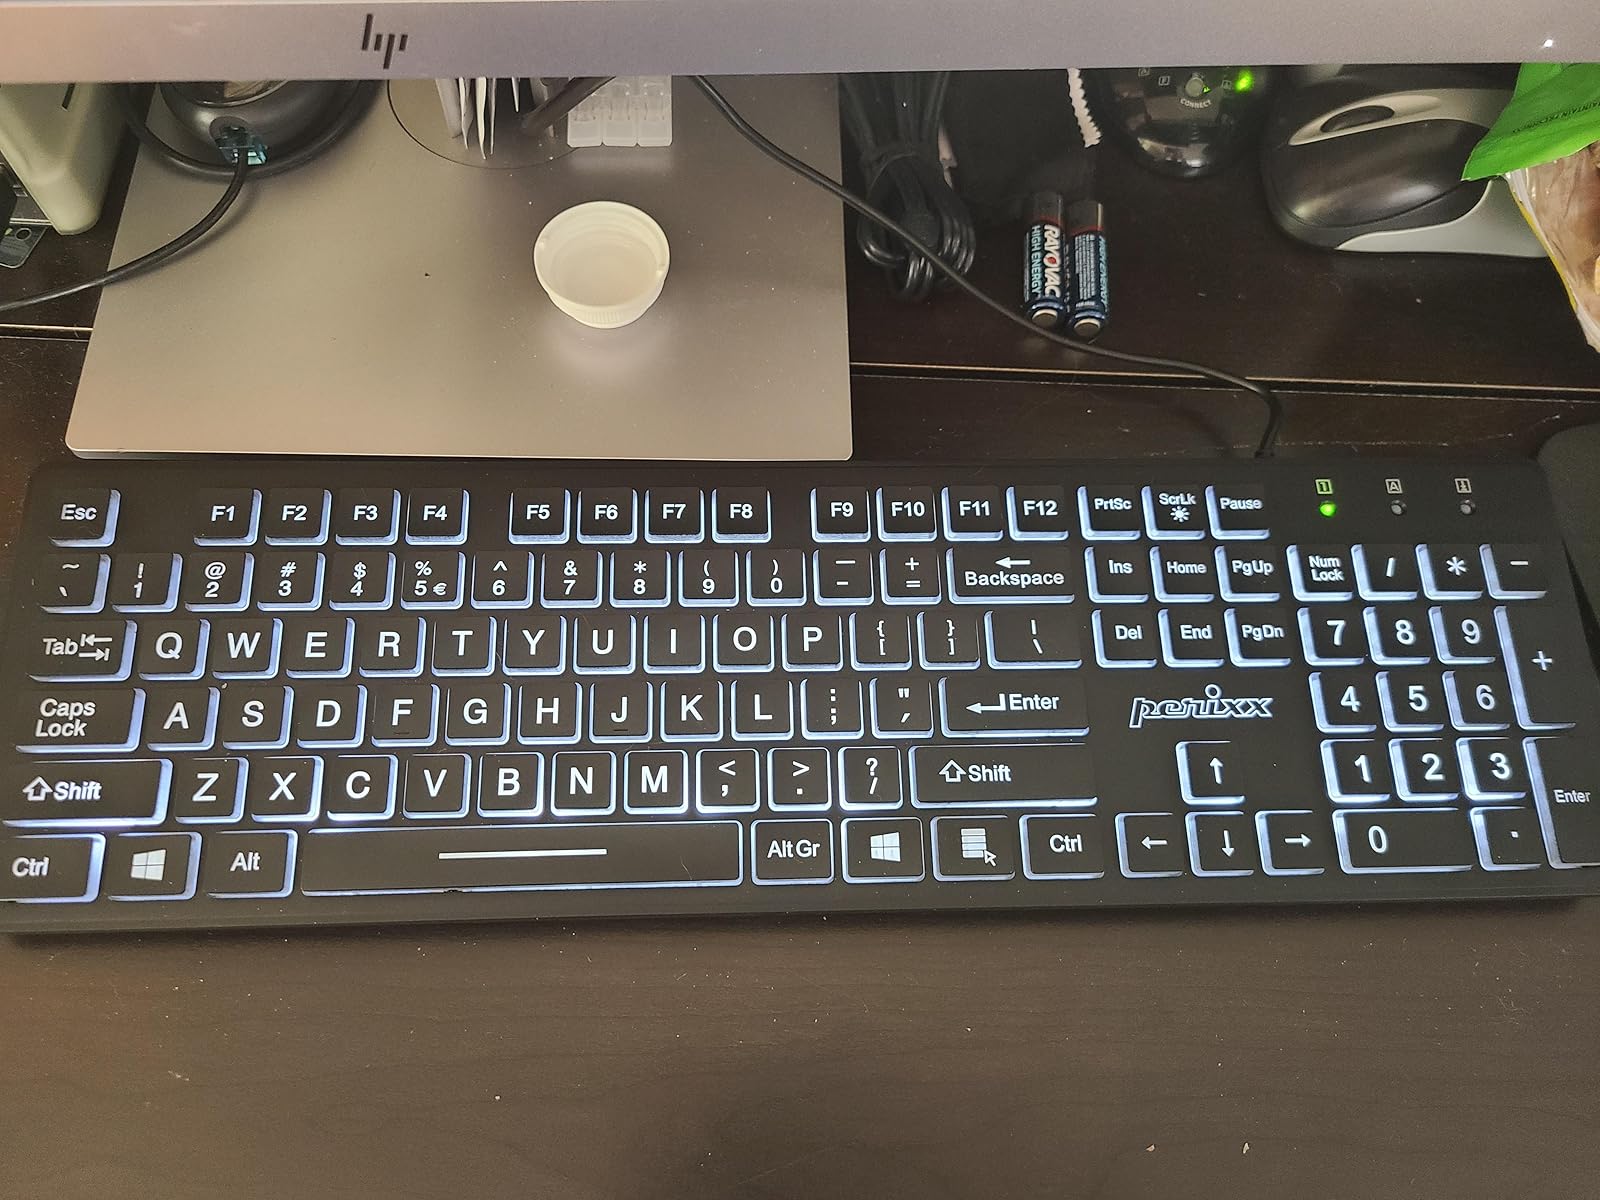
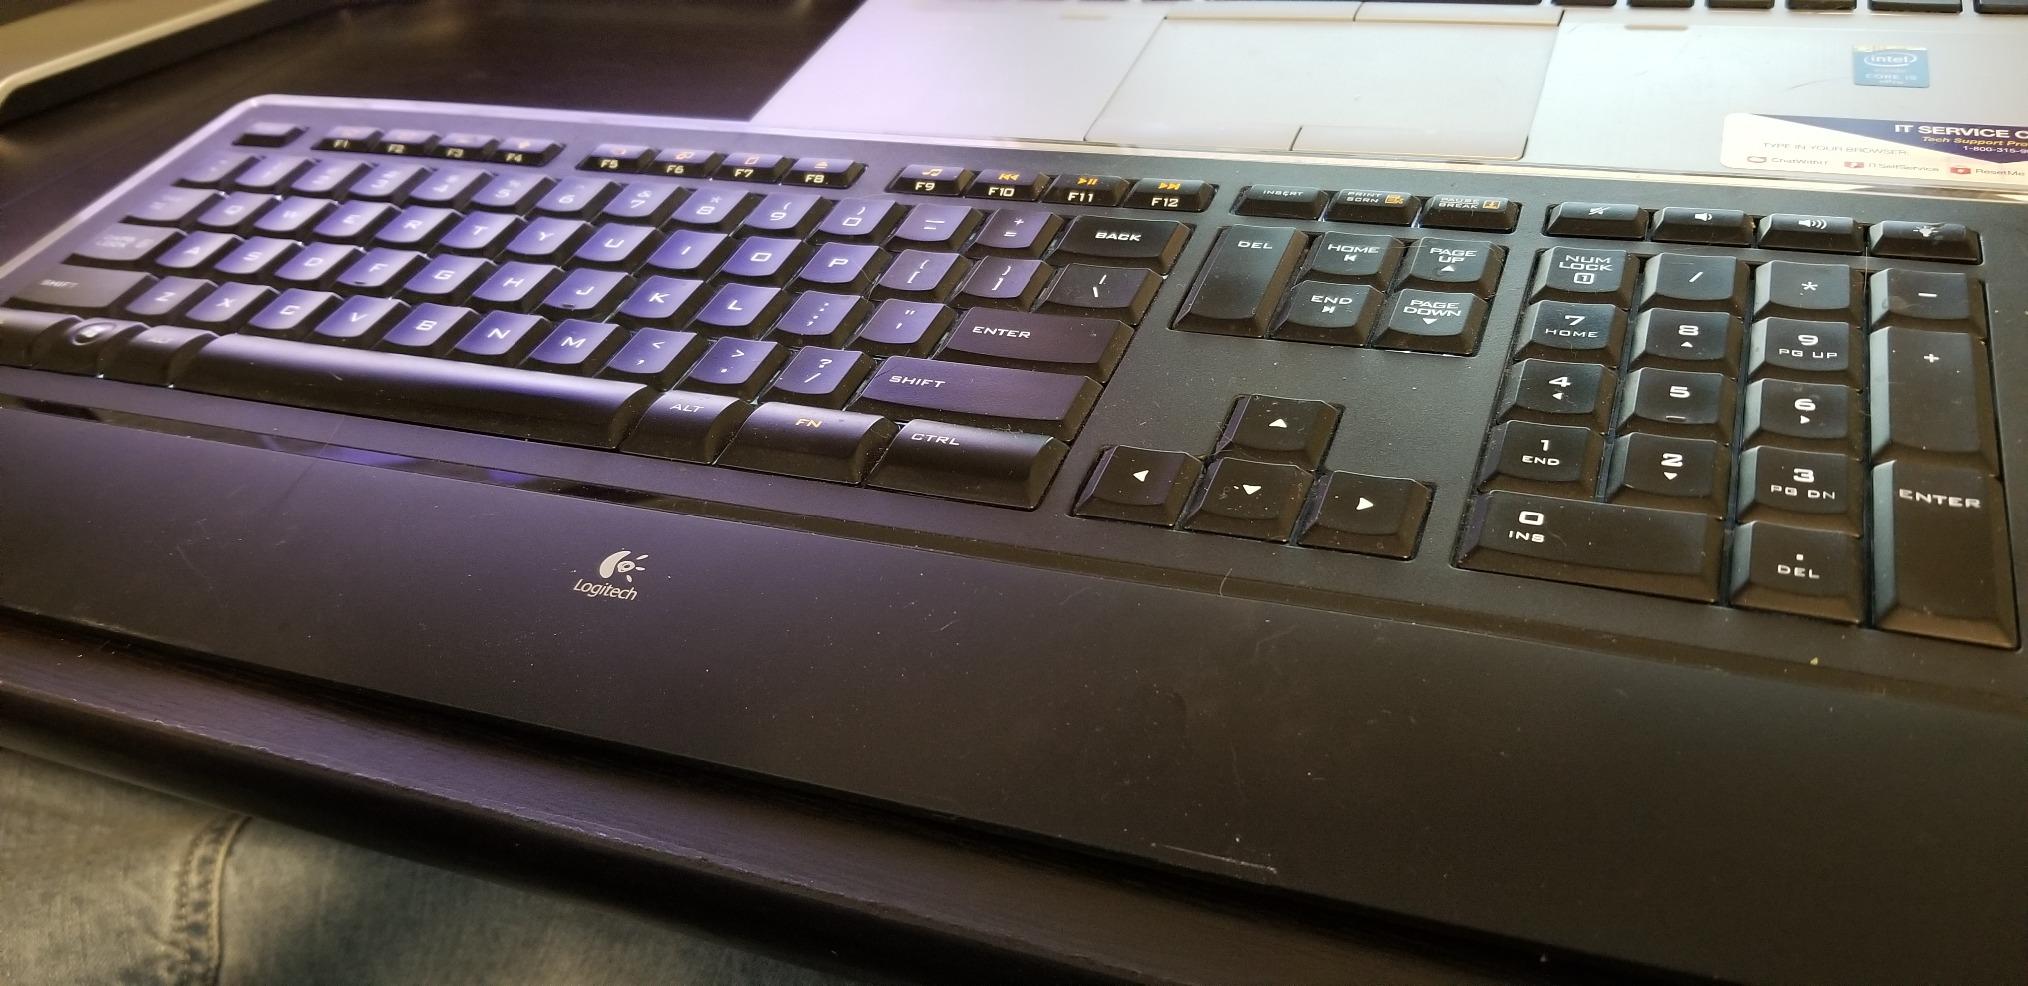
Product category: keyboard
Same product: no